Spyridium obovatum

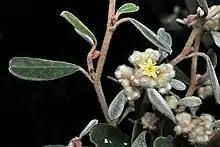
Variety "velutinum" in the Australian National Botanic Gardens

Spyridium obovatum is a species of flowering plant in the family Rhamnaceae and is endemic to Tasmania. It is an upright shrub that typically grows to a height of and has egg-shaped leaves, the narrower end towards the base, and about long. Small, compact heads of flowers are arranged on the ends of branchlets, the sepals either cream-coloured or yellow, depending on the variety.